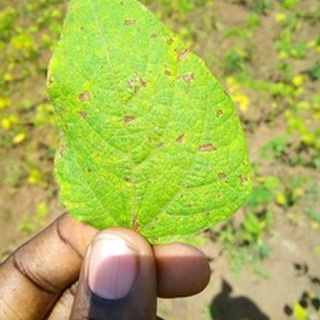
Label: bean_angular_leaf_spot